Thomas Macdonough

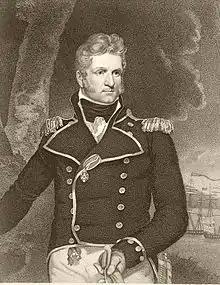

Aboard "Constellation" in January 1802, Macdonough served with distinction in naval operations against Tripoli during the First Barbary War. This was the same ship that his brother James had served on a few years earlier.